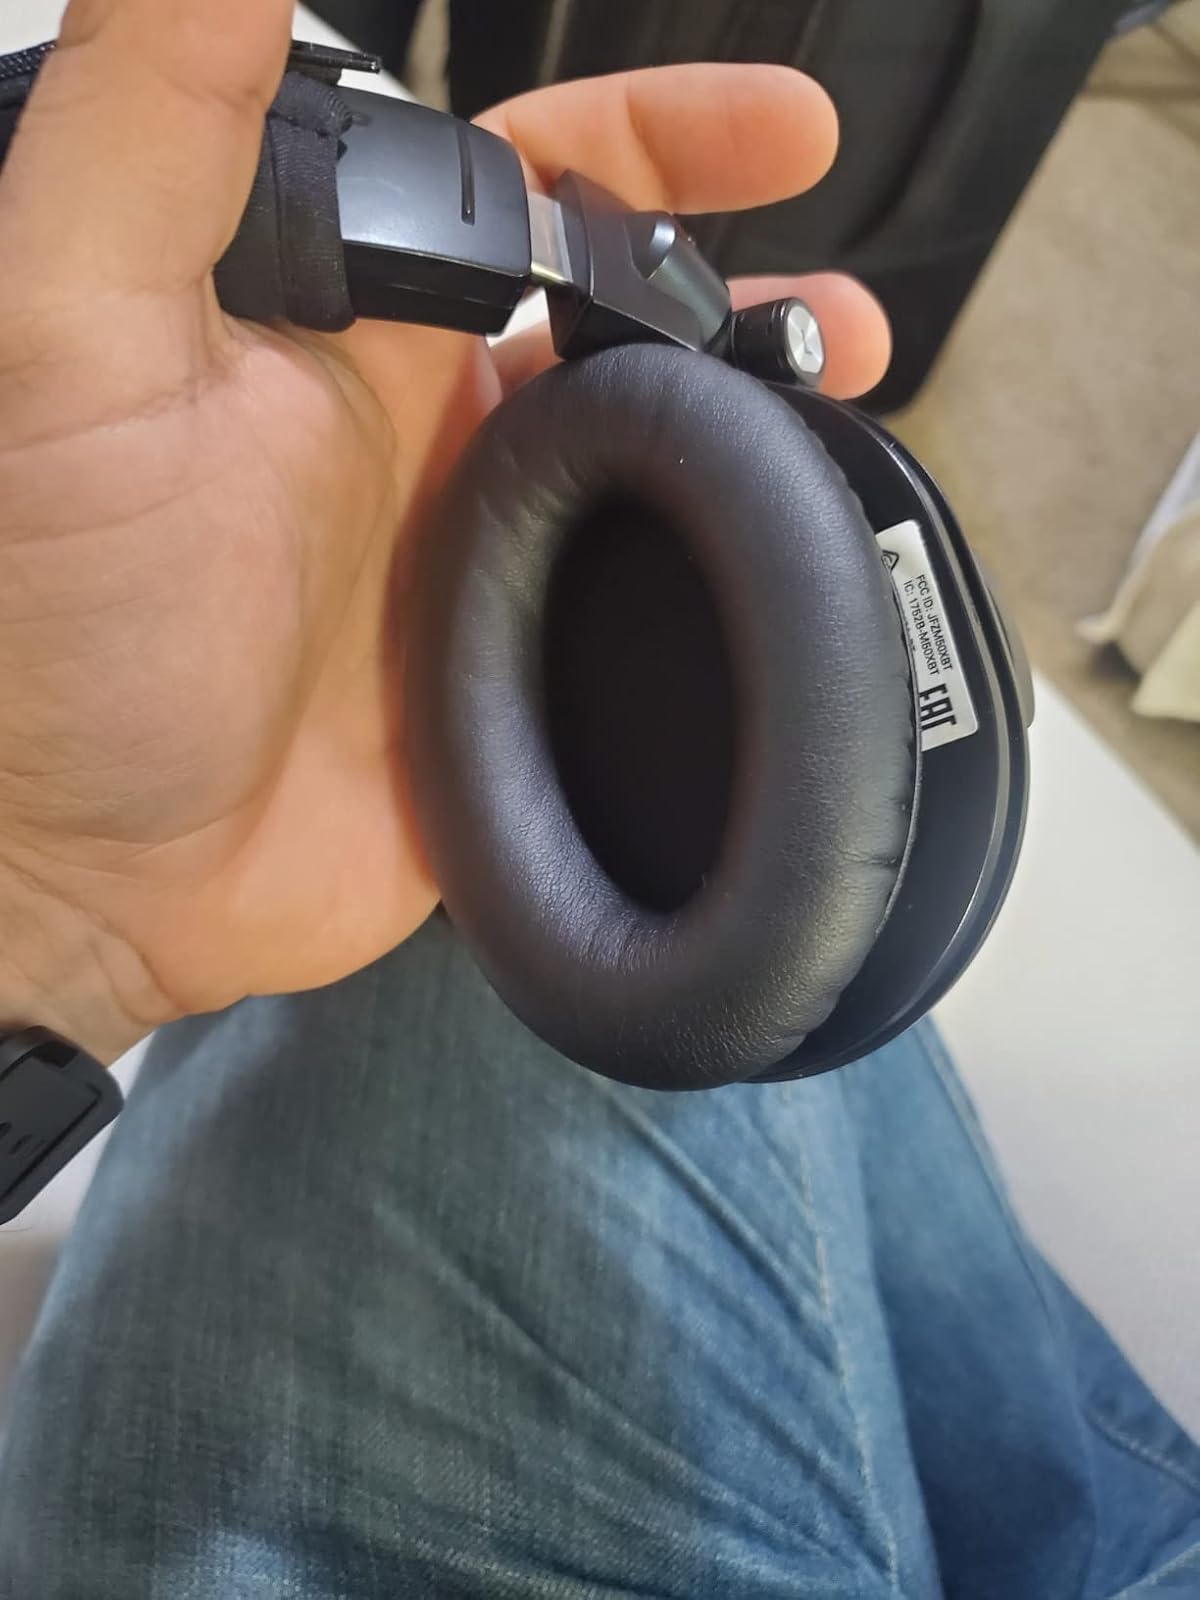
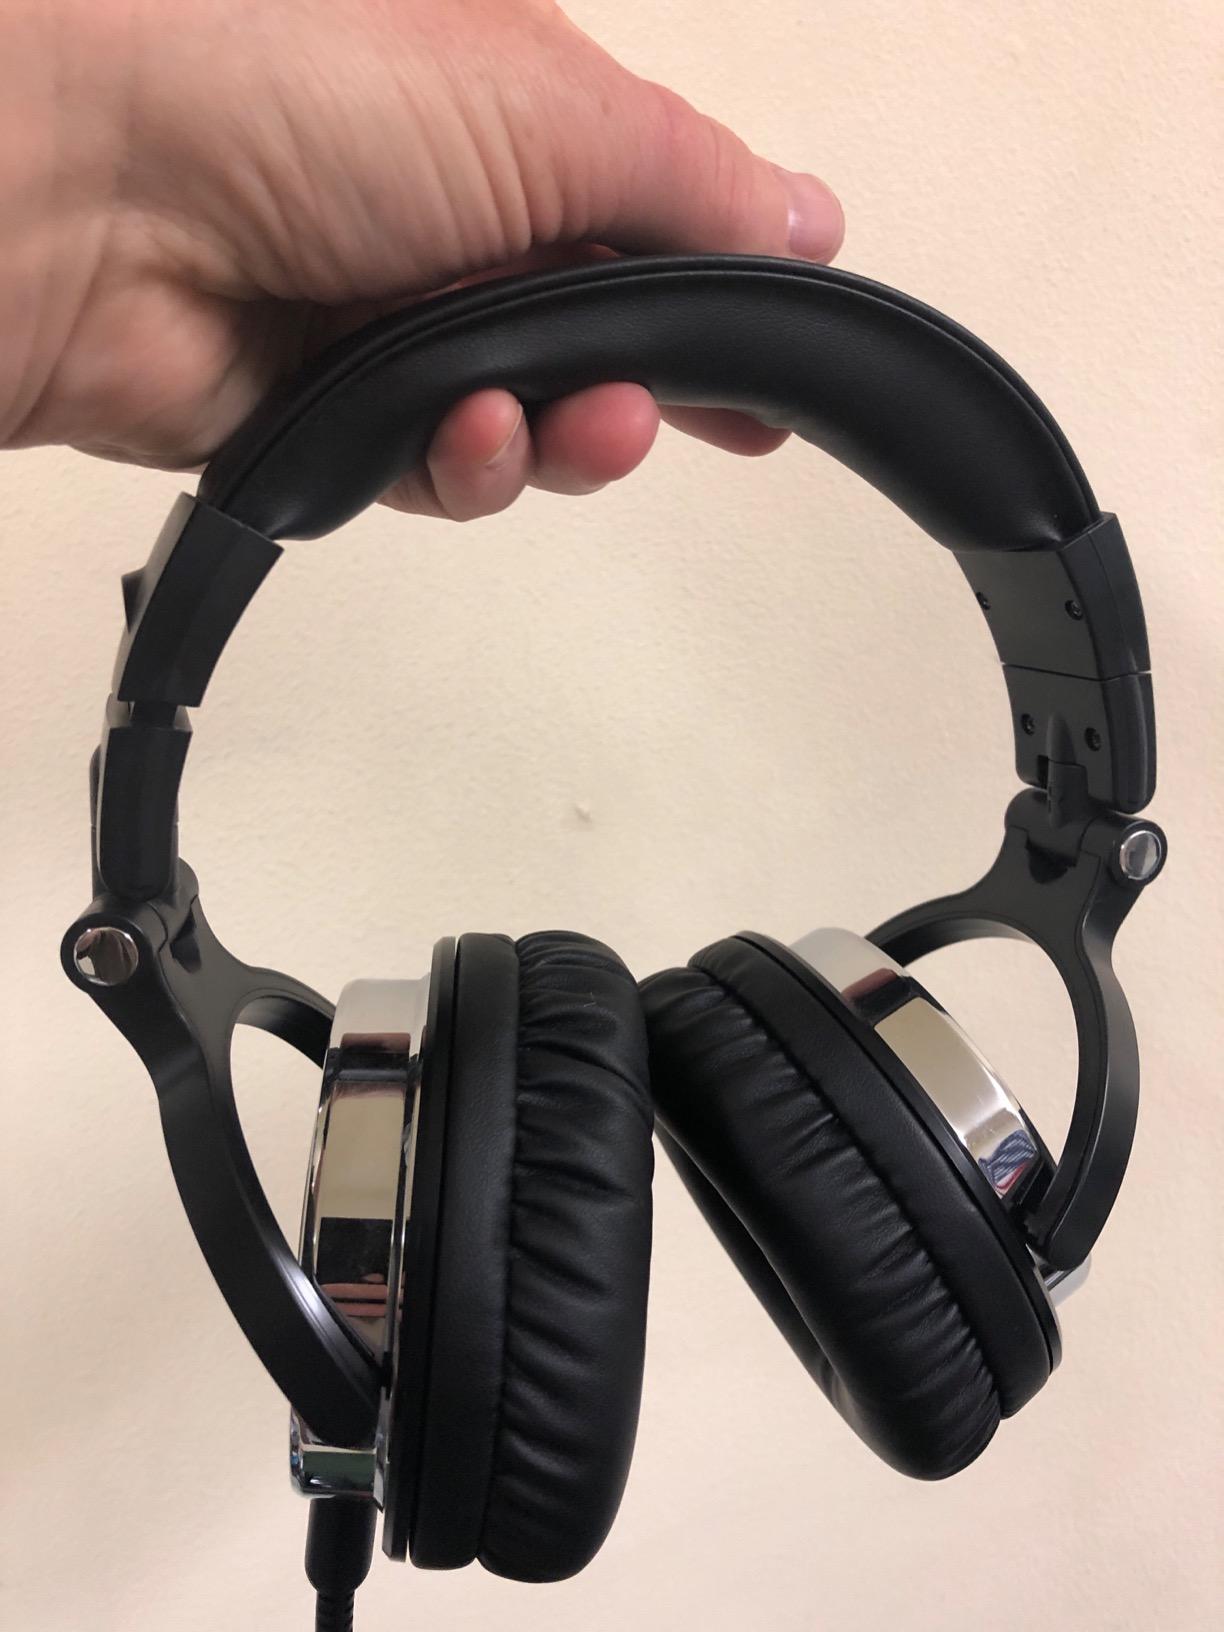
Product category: headphones
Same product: no